Marywil

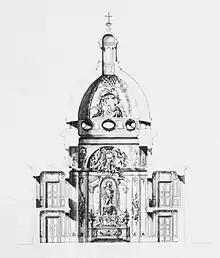
Chapel of Holy Mother of Victories in about 1730.

Marywil was built some time between 1692 and 1697 by Maria Kazimiera, the Queen of Poland, to commemorate the victory of her husband, King John III of Poland over the Turks in the Battle of Vienna. A large, pentagonal baroque building was designed by Tylman Gamerski and modelled after Place des Vosges and Place Dauphine in Paris. The building, bearing strong resemblance to Spanish baroque town market squares, contained shops and houses of the merchants, while the central square was used as a marketplace. The small apartments with depots were leased to foreign merchants who competed with local tradesmen. The northern edge of the complex housed a chapel to the Holy Mother of Victories. The building also served as a royal residence.